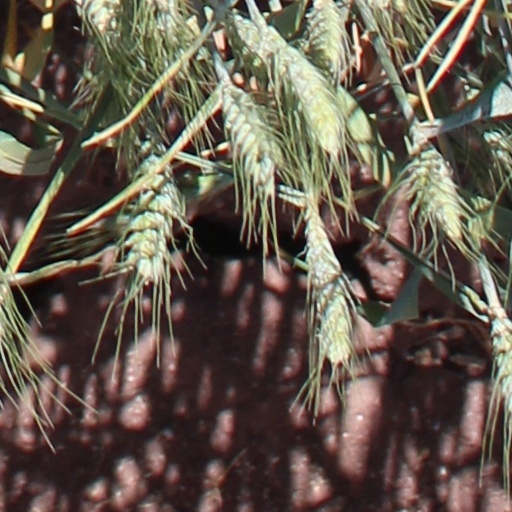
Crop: wheat